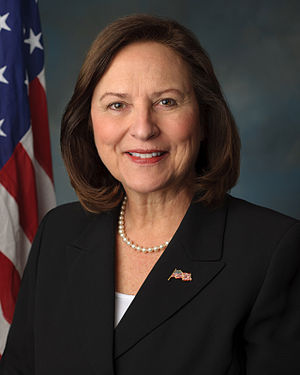
Deb Fischer
Debra Strobel "Deb" Fischer er en amerikansk politiker. Hun er en senator og repræsenterer Nebraska og Det republikanske parti.